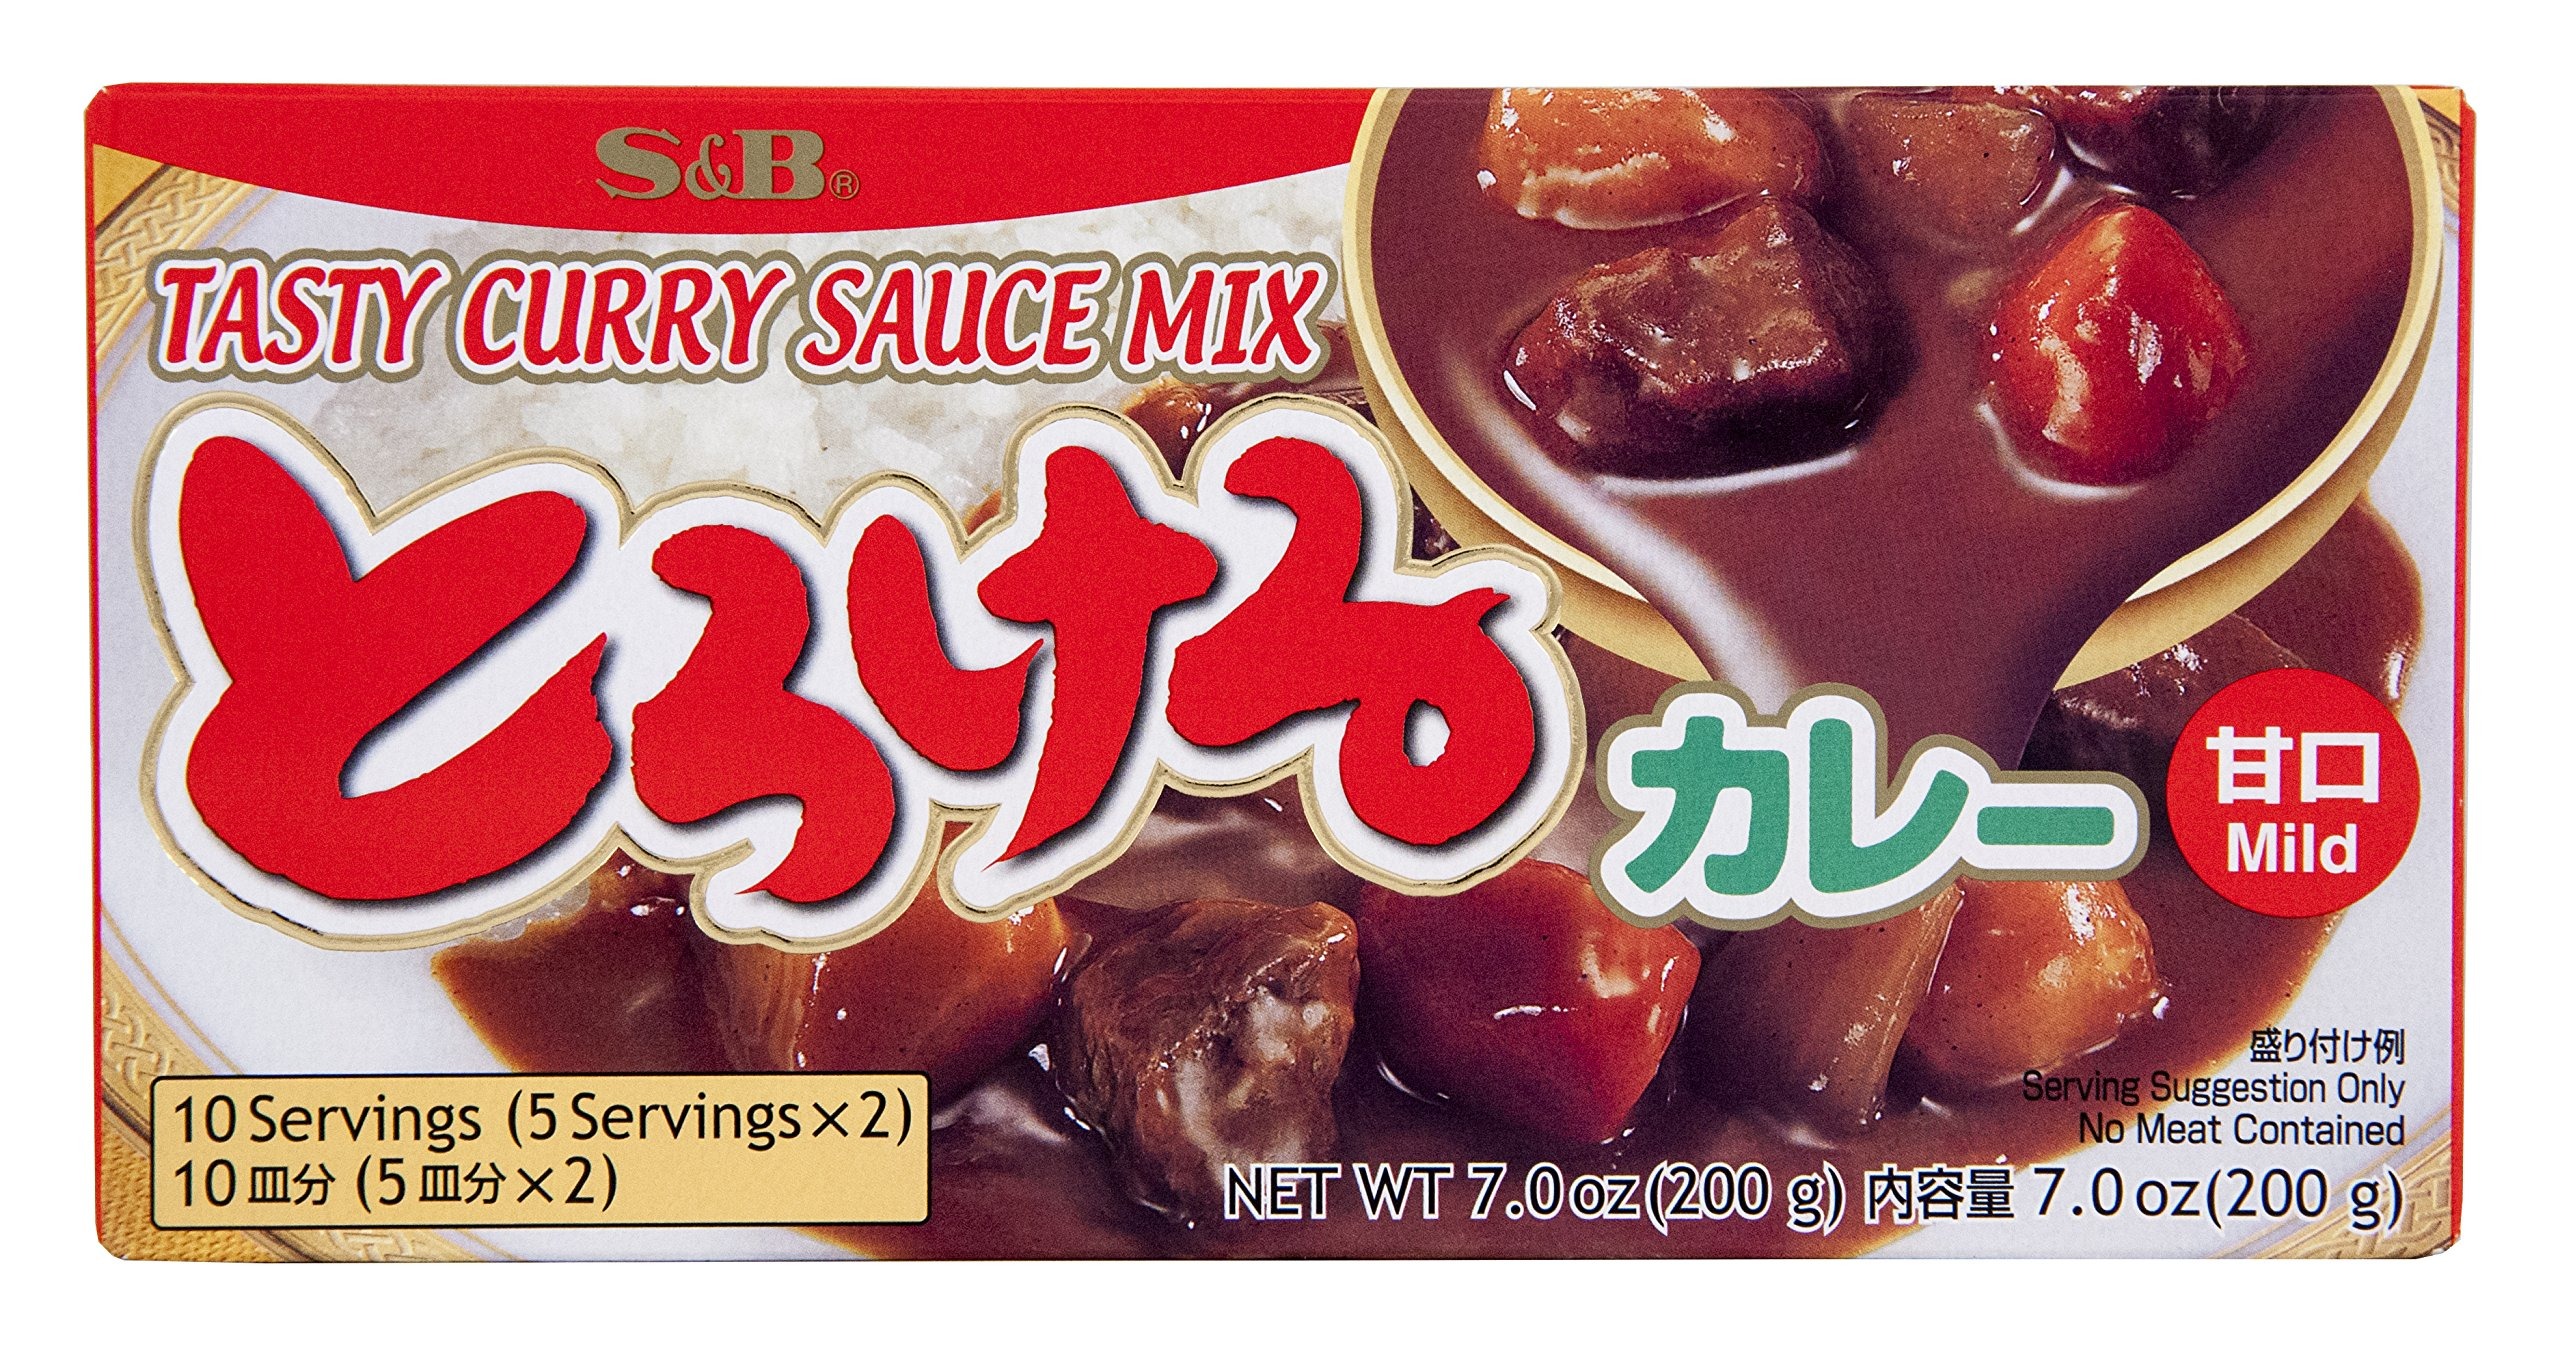
Item Name: S & B Curry Tasty Mild, 7-Ounce Units (Pack of 10)
Bullet Point 1: Cooked curry in a perfectly sealed bag. It has become popular because it is so convenient. Just heat and serve.
Bullet Point 2: The fastest way to enjoy Japanese Curry. Just heat the bag and pour over rice!
Bullet Point 3: More than 30 kinds of spices are used to make S&B Curry.
Bullet Point 4: Spices are roasted instead of using them raw which enhances the distinctive aroma.
Value: 70.0
Unit: Ounce

Price: 9.055